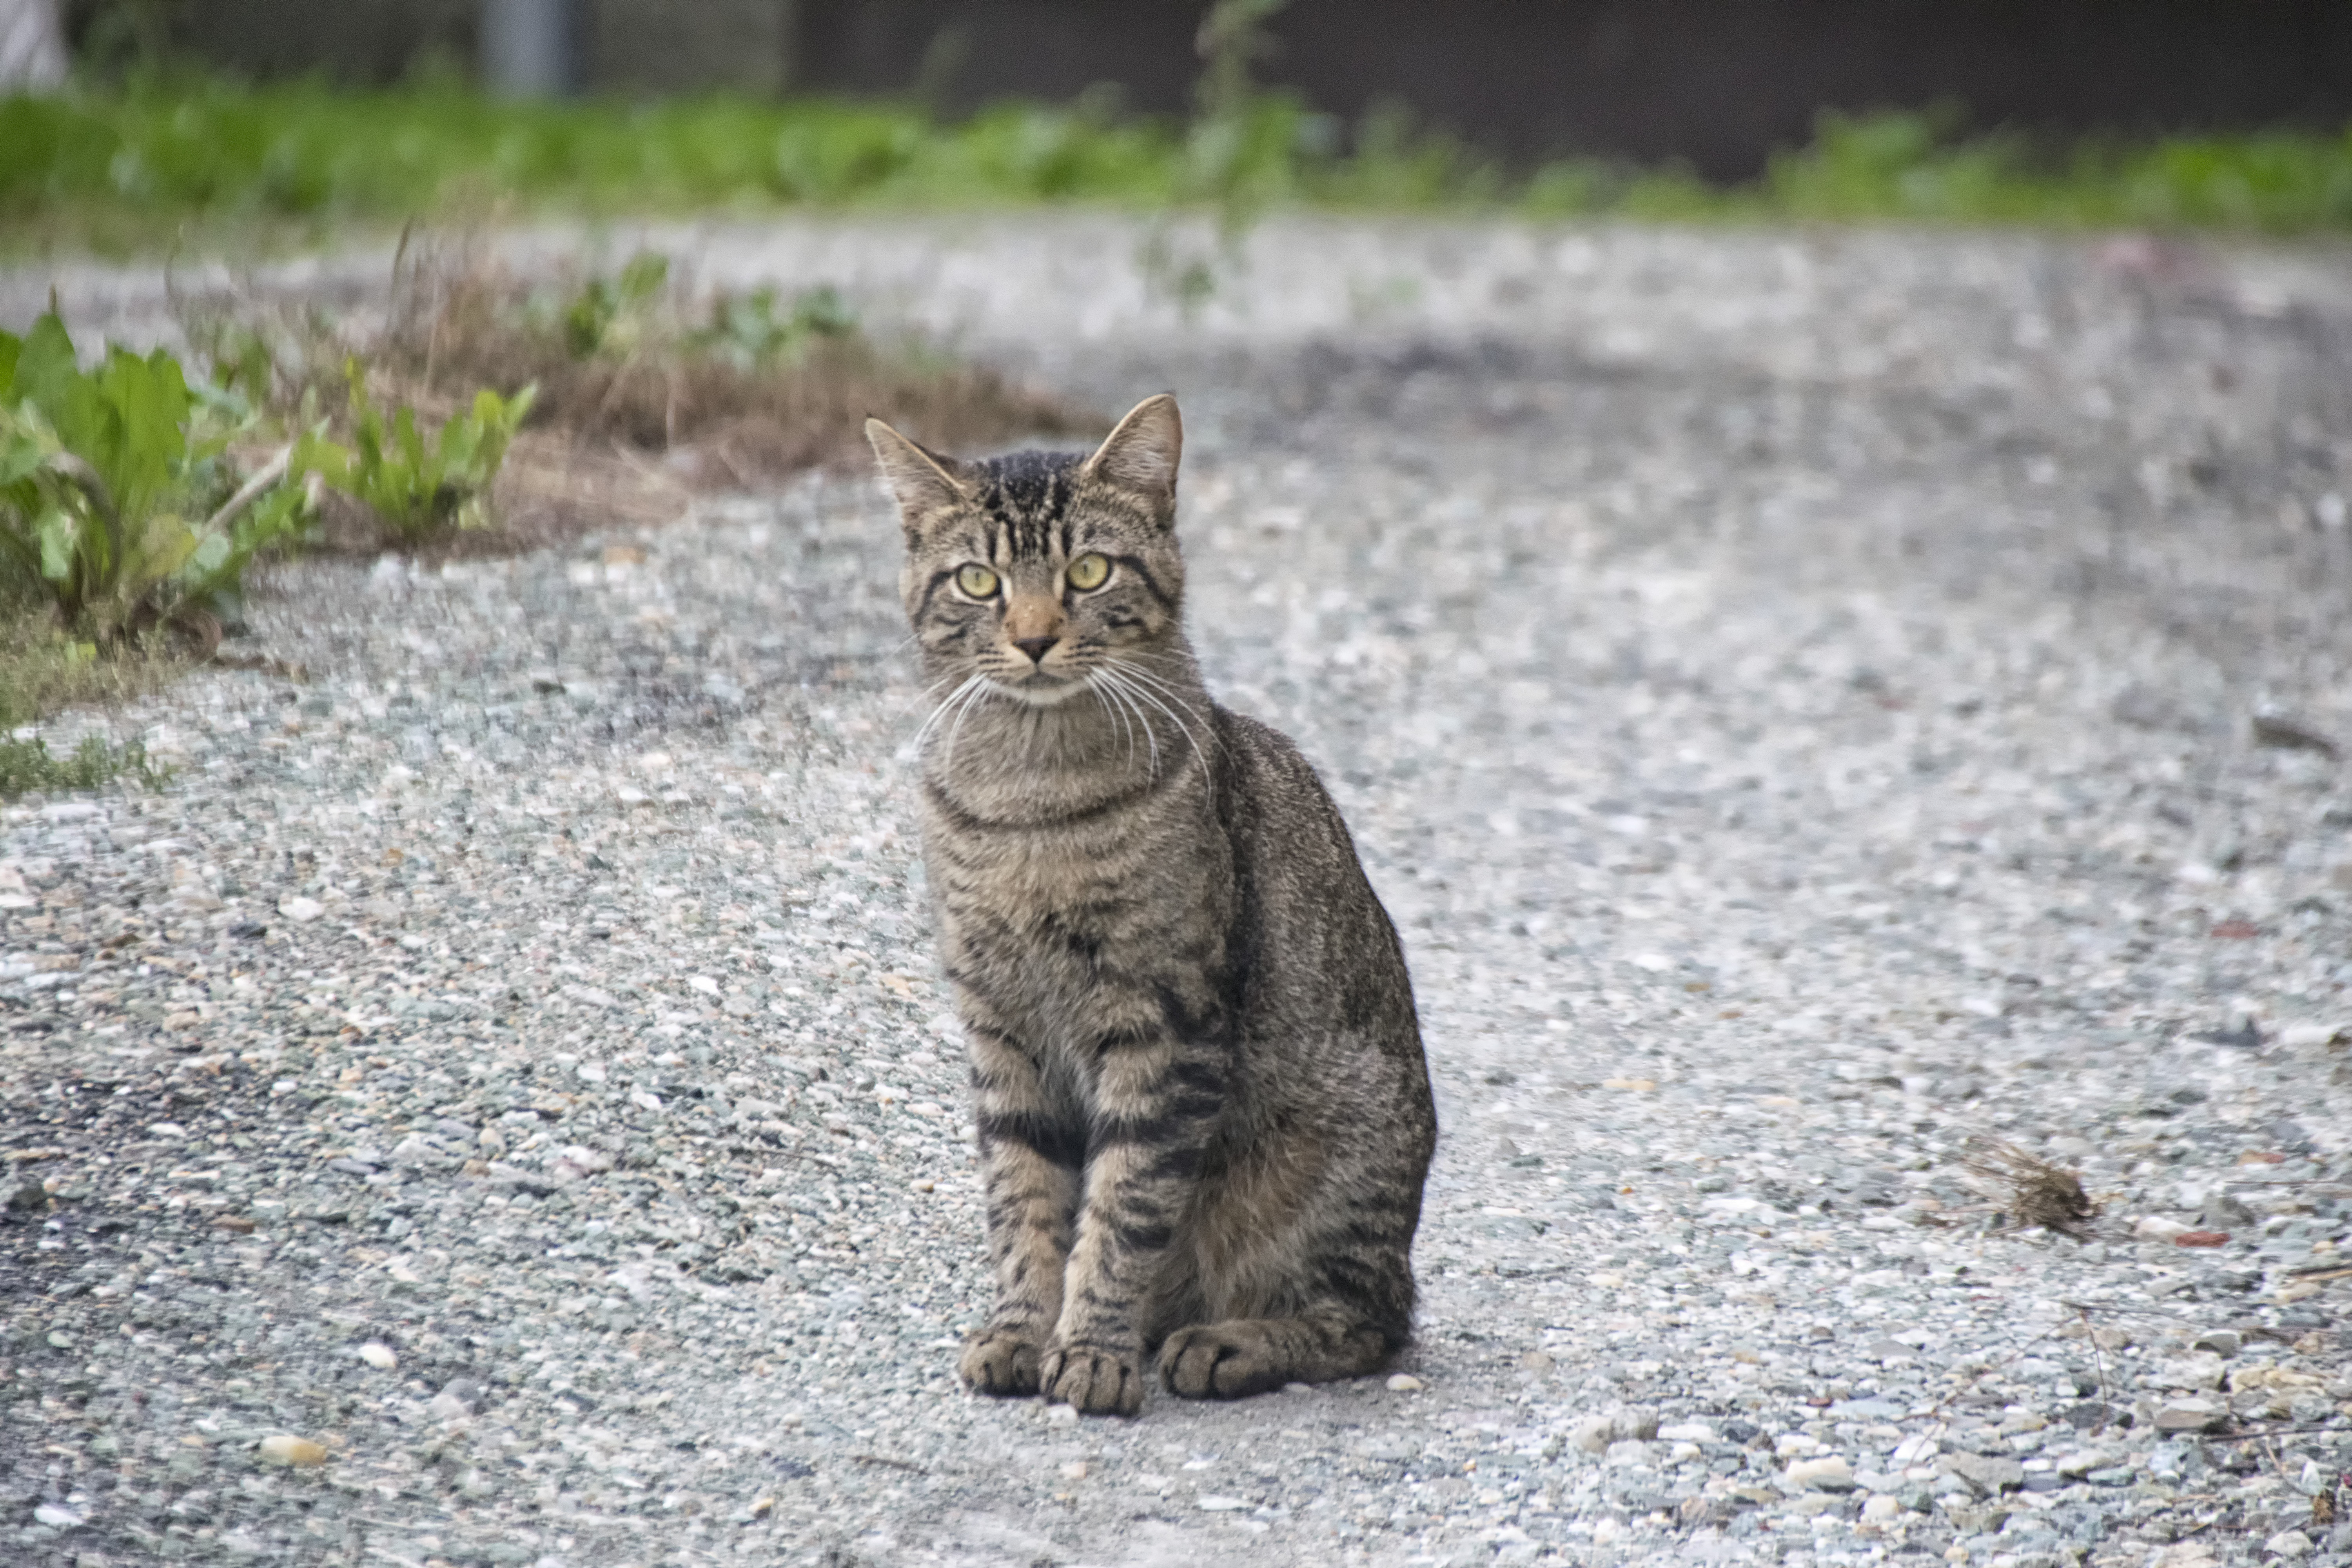
wildlife, cat, mammal, fauna, whiskers, canada, vertebrate, chat, quebec, lynx, bobcat, sherbrooke, tabby cat, wild cat, small to medium sized cats, cat like mammal